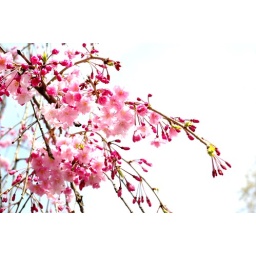
pink in the sky